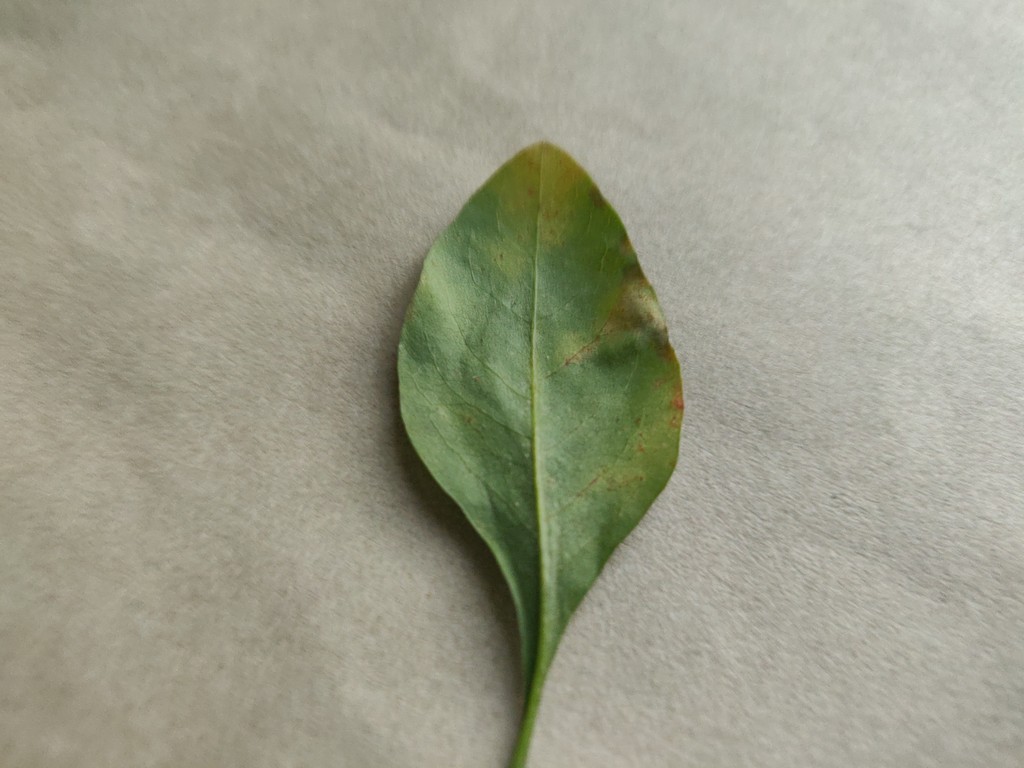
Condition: Unhealthy
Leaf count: single
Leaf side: back